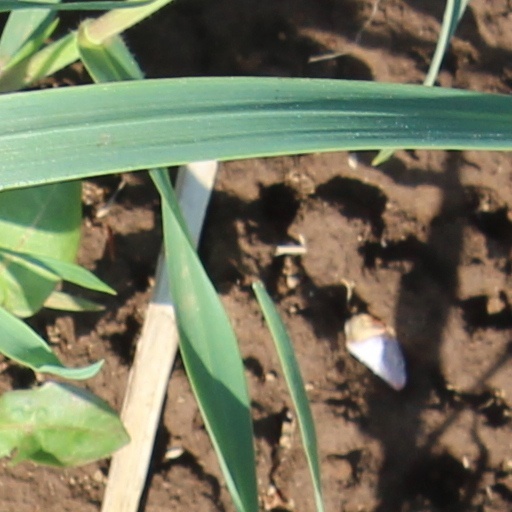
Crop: wheat